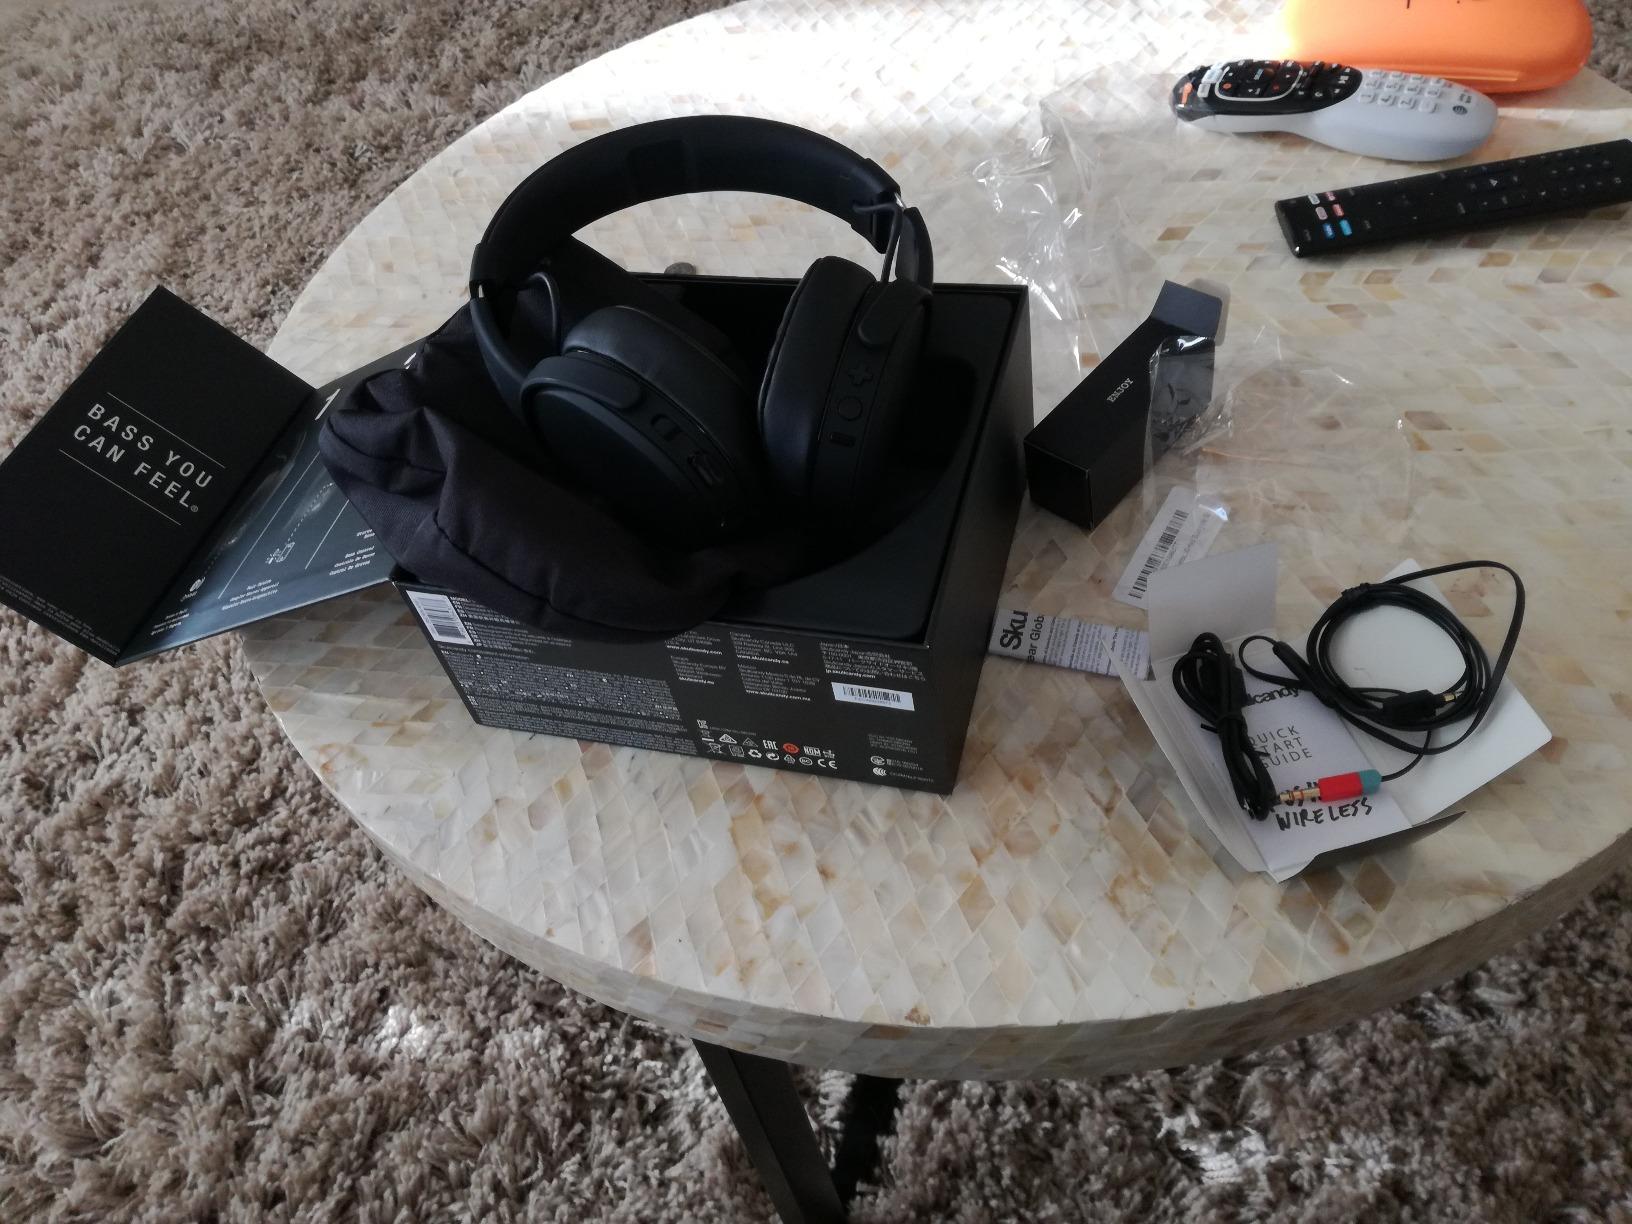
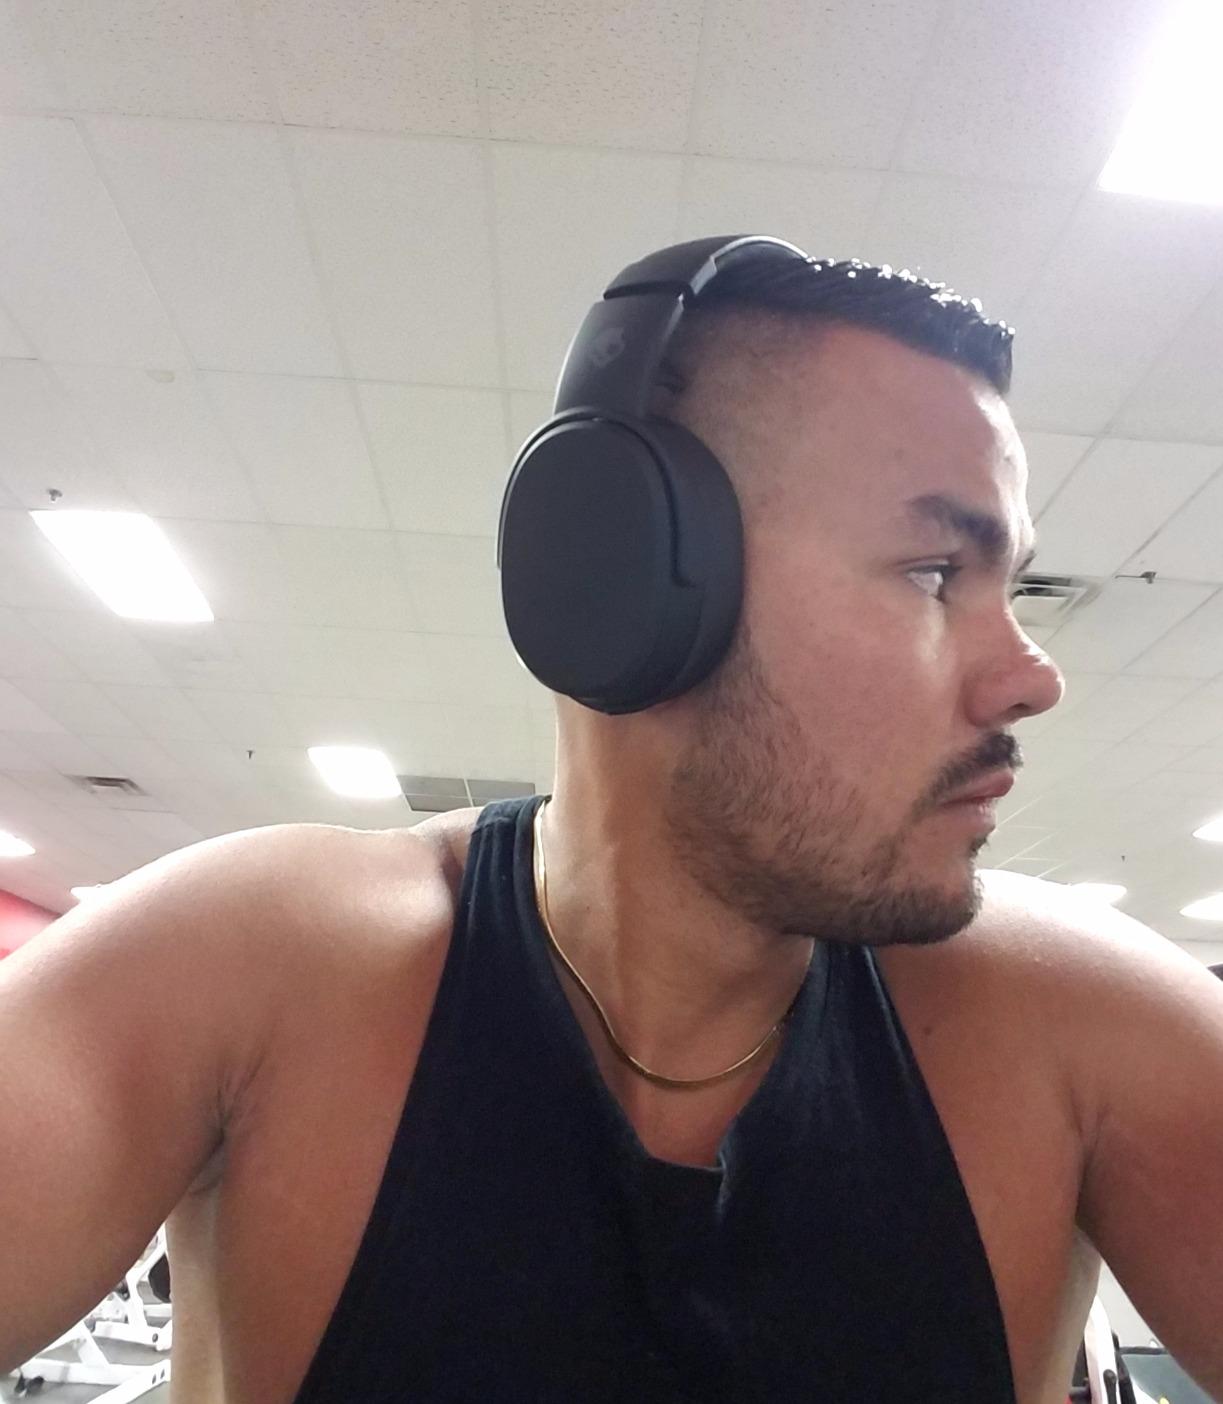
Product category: headphones
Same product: yes